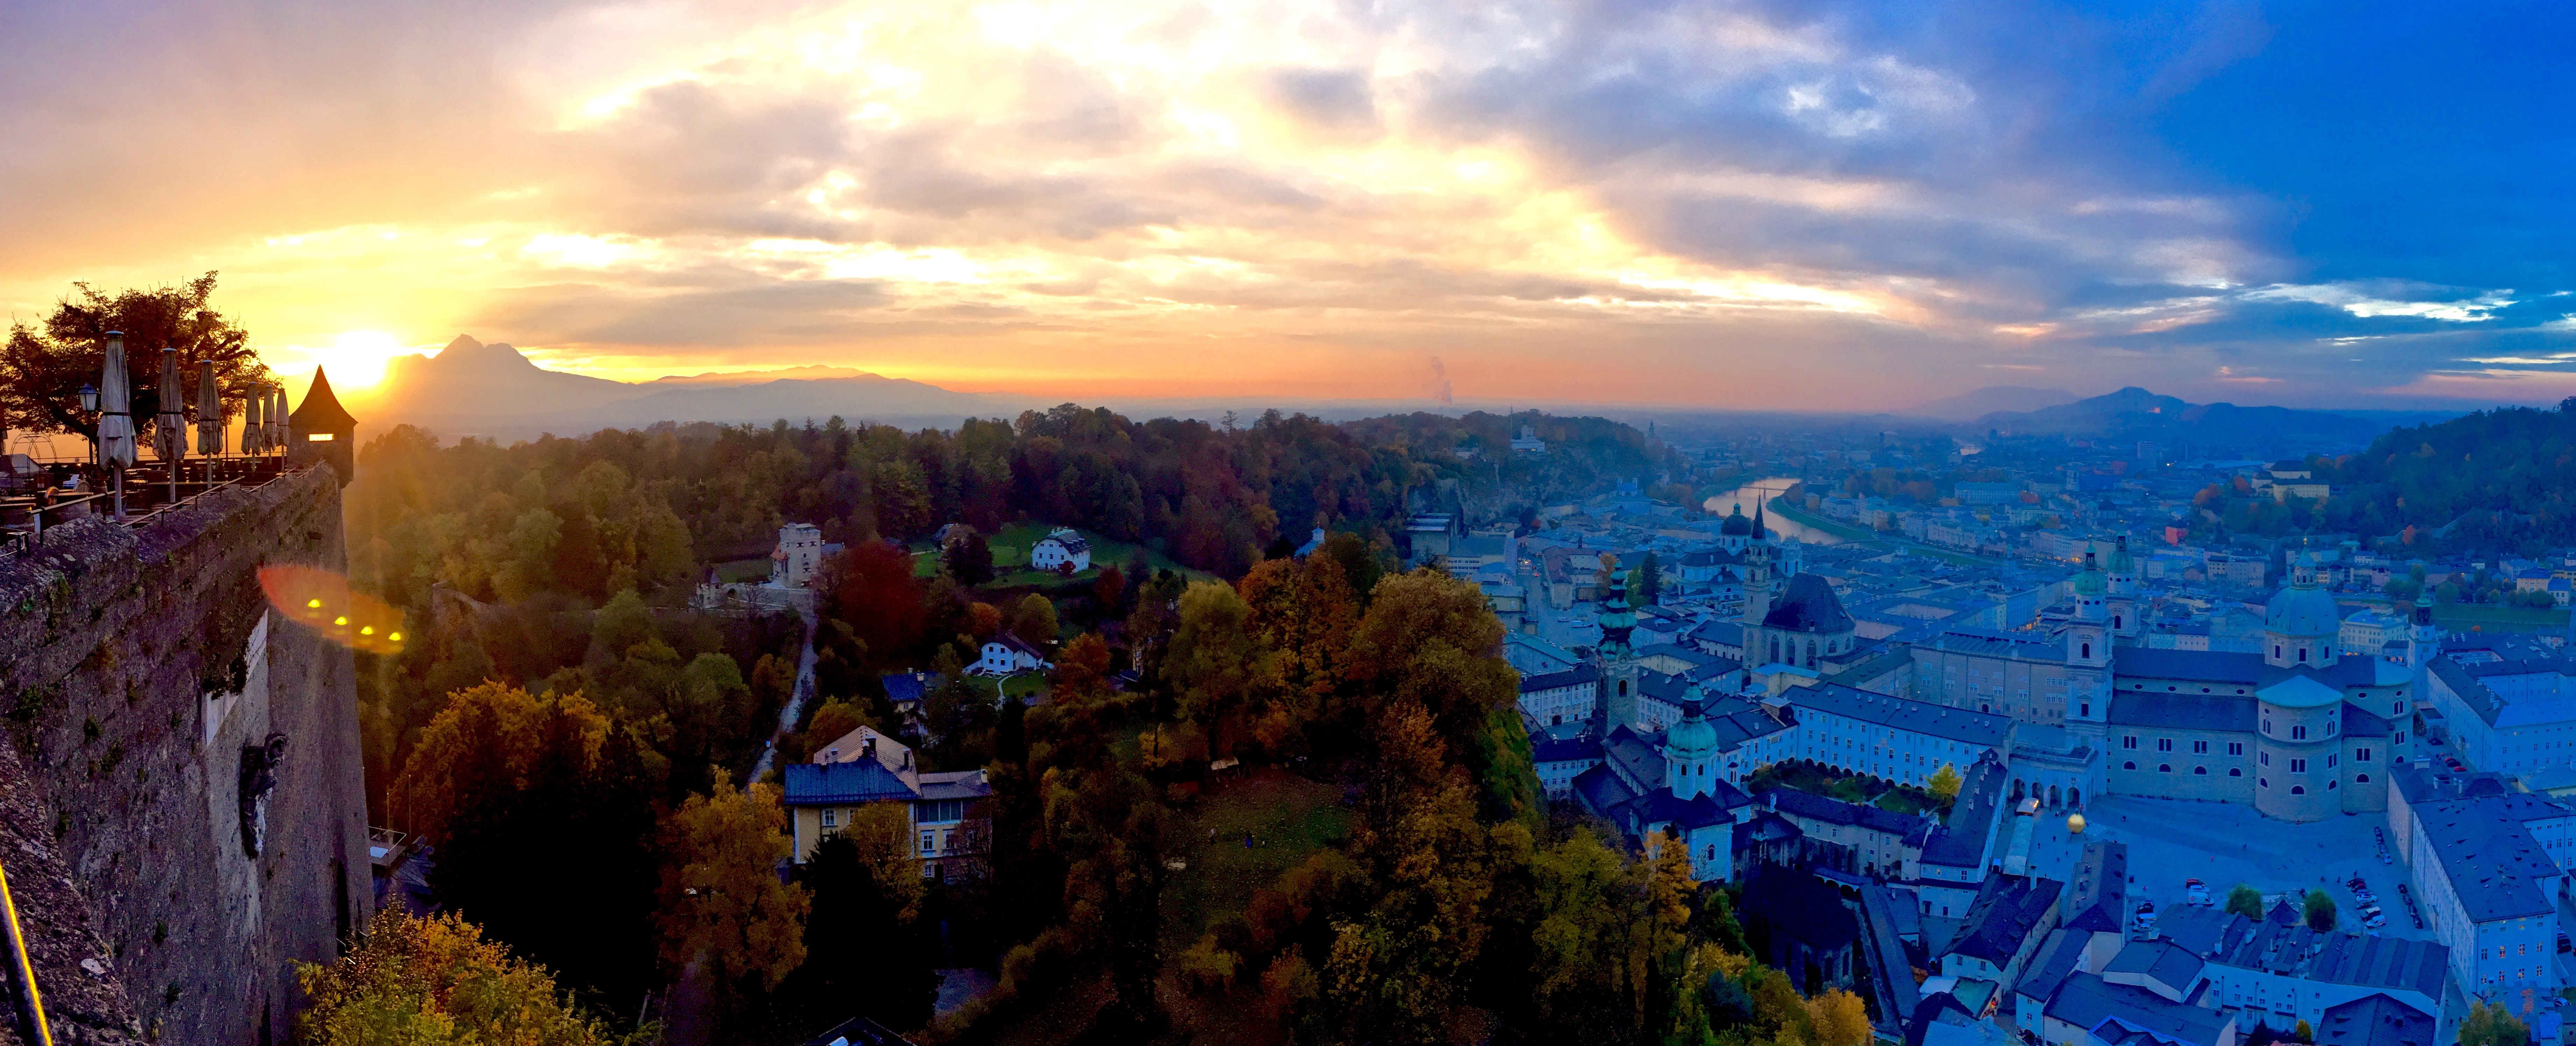
horizon, sky, sunlight, mountain range, cityscape, panorama, dusk, evening, screenshot, computer wallpaper